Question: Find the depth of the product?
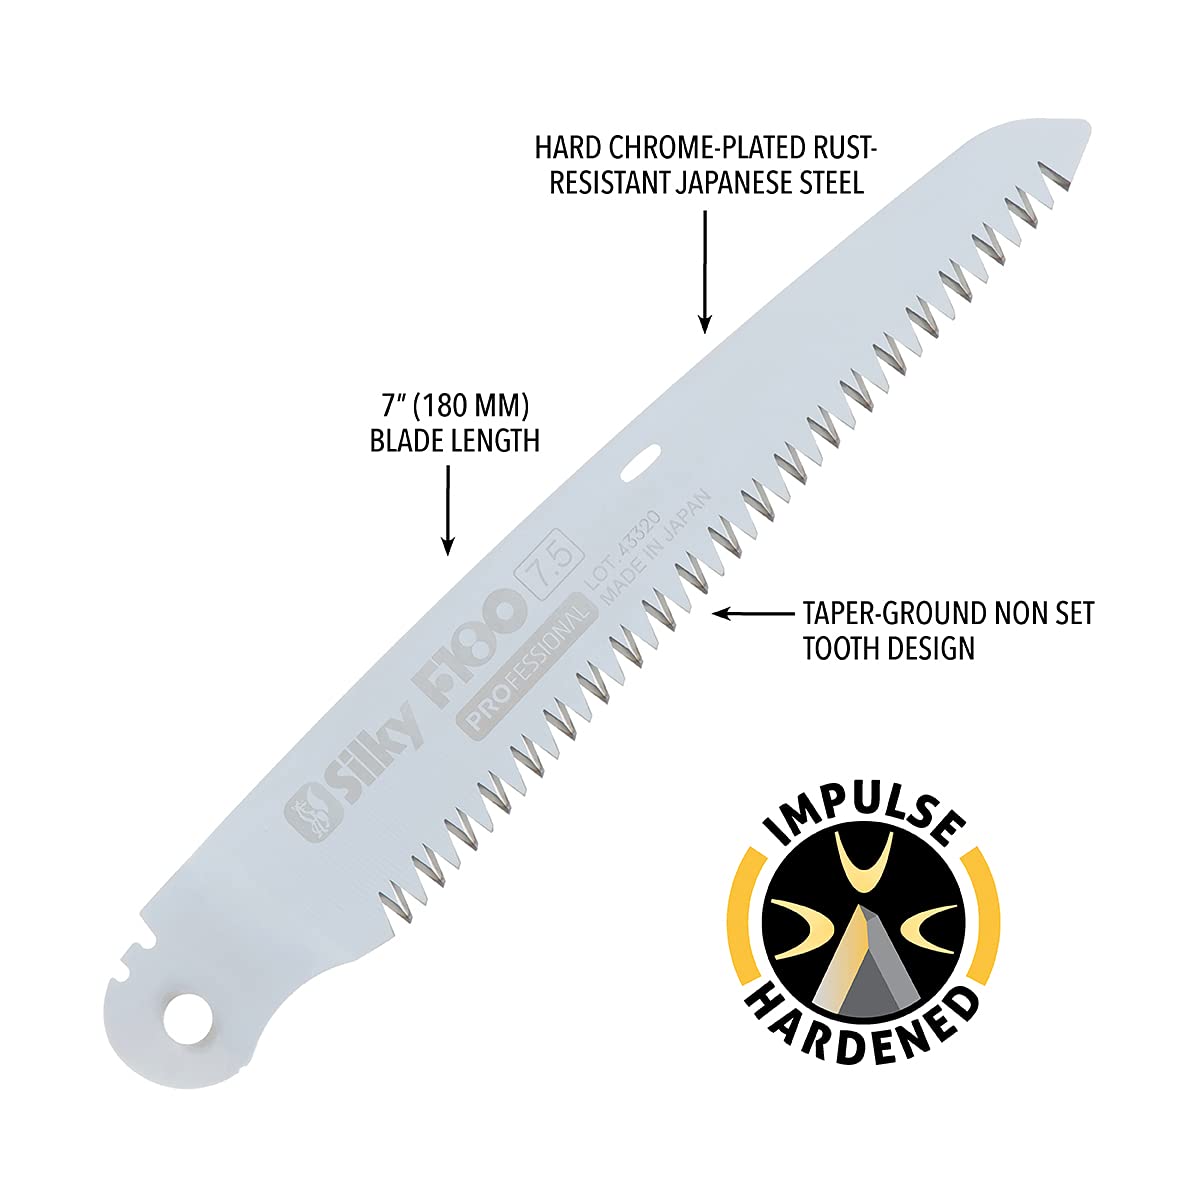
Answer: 7.0 inch